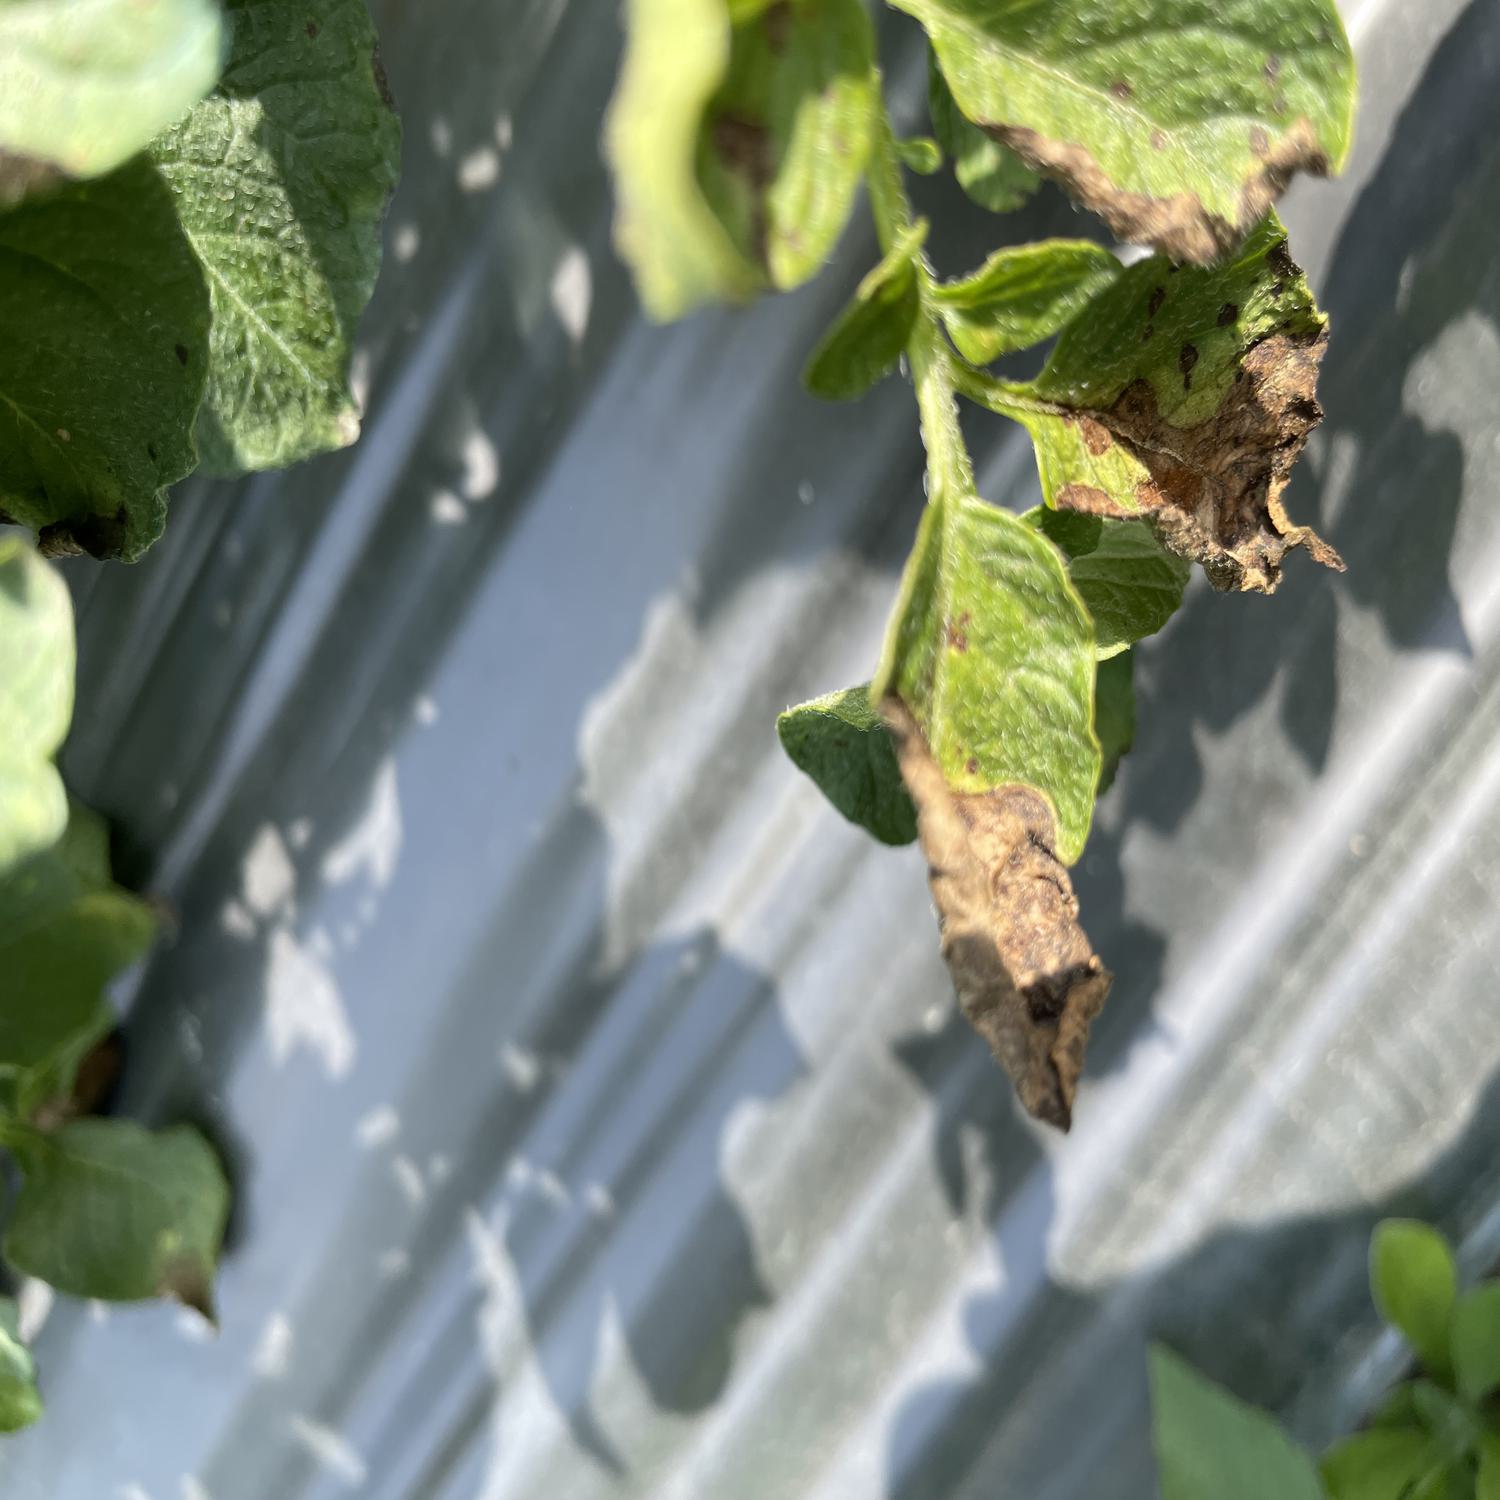
Label: Fungi